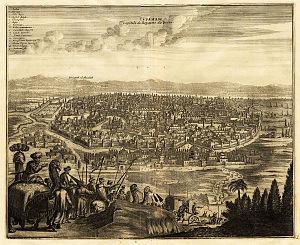
Ispahan [ispaɑ̃] est une ville d'Iran, capitale de la province d'Ispahan. Elle est située à 340 kilomètres au sud de Téhéran, au croisement de deux voies importantes reliant l'ouest à l'est et le nord au sud du pays. Ispahan était en septembre 2015 la troisième ville la plus peuplée d'Iran, avec 2 031 324 habitants, appelés en français les Ispahanais. La zone métropolitaine d'Ispahan est un des centres majeurs de l'industrie et de l'enseignement en Iran.